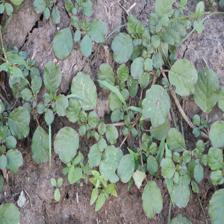
Label: BroadLeafWeed